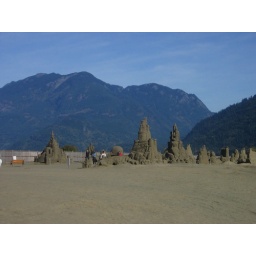
Every year around Thanksgiving (Canadian) there's a sand castle competition at Harrison hot springs